Trevor Lawrence

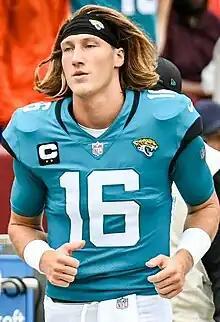
Lawrence with the Jacksonville Jaguars in 2022

William Trevor Lawrence (born October 6, 1999) is an American professional football quarterback for the Jacksonville Jaguars of the National Football League (NFL). Considered among the highest-touted college football prospects, he won the 2019 National Championship Game as a freshman with the Clemson Tigers and set the school's record for quarterback wins. Selected first overall by the Jaguars in the 2021 NFL draft, Lawrence had a breakout season in 2022 when he led the Jaguars to their first division title and playoff win since 2017.